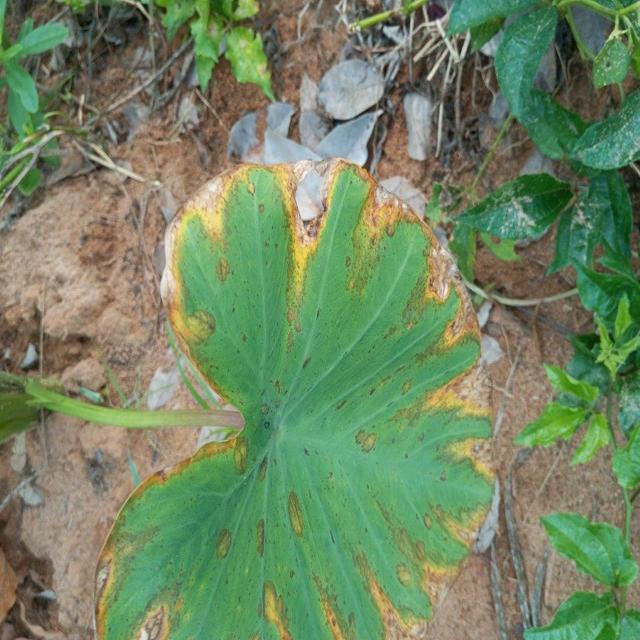
Label: Mid_Blight